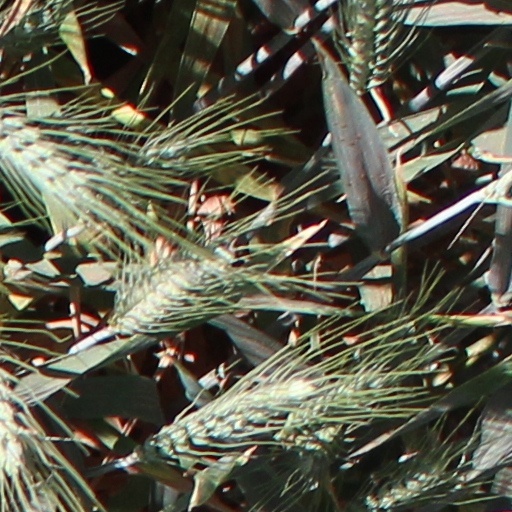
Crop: wheat